Kulusuk

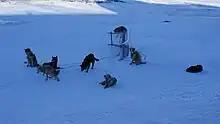
If protected in traditional ways, the sled can be left alone with the dogs

Unemployment is high and many of the villagers depend upon tourism to supplement the more traditional pursuits of hunting and fishing. The village is served by Hotel Kulusuk which was erected in 1999 and provides a base for tourists and hikers. Day trips organized by the hotel and Icelandair focus on the traditional culture of eastern Greenland, including drum dance performances and dogsledding.